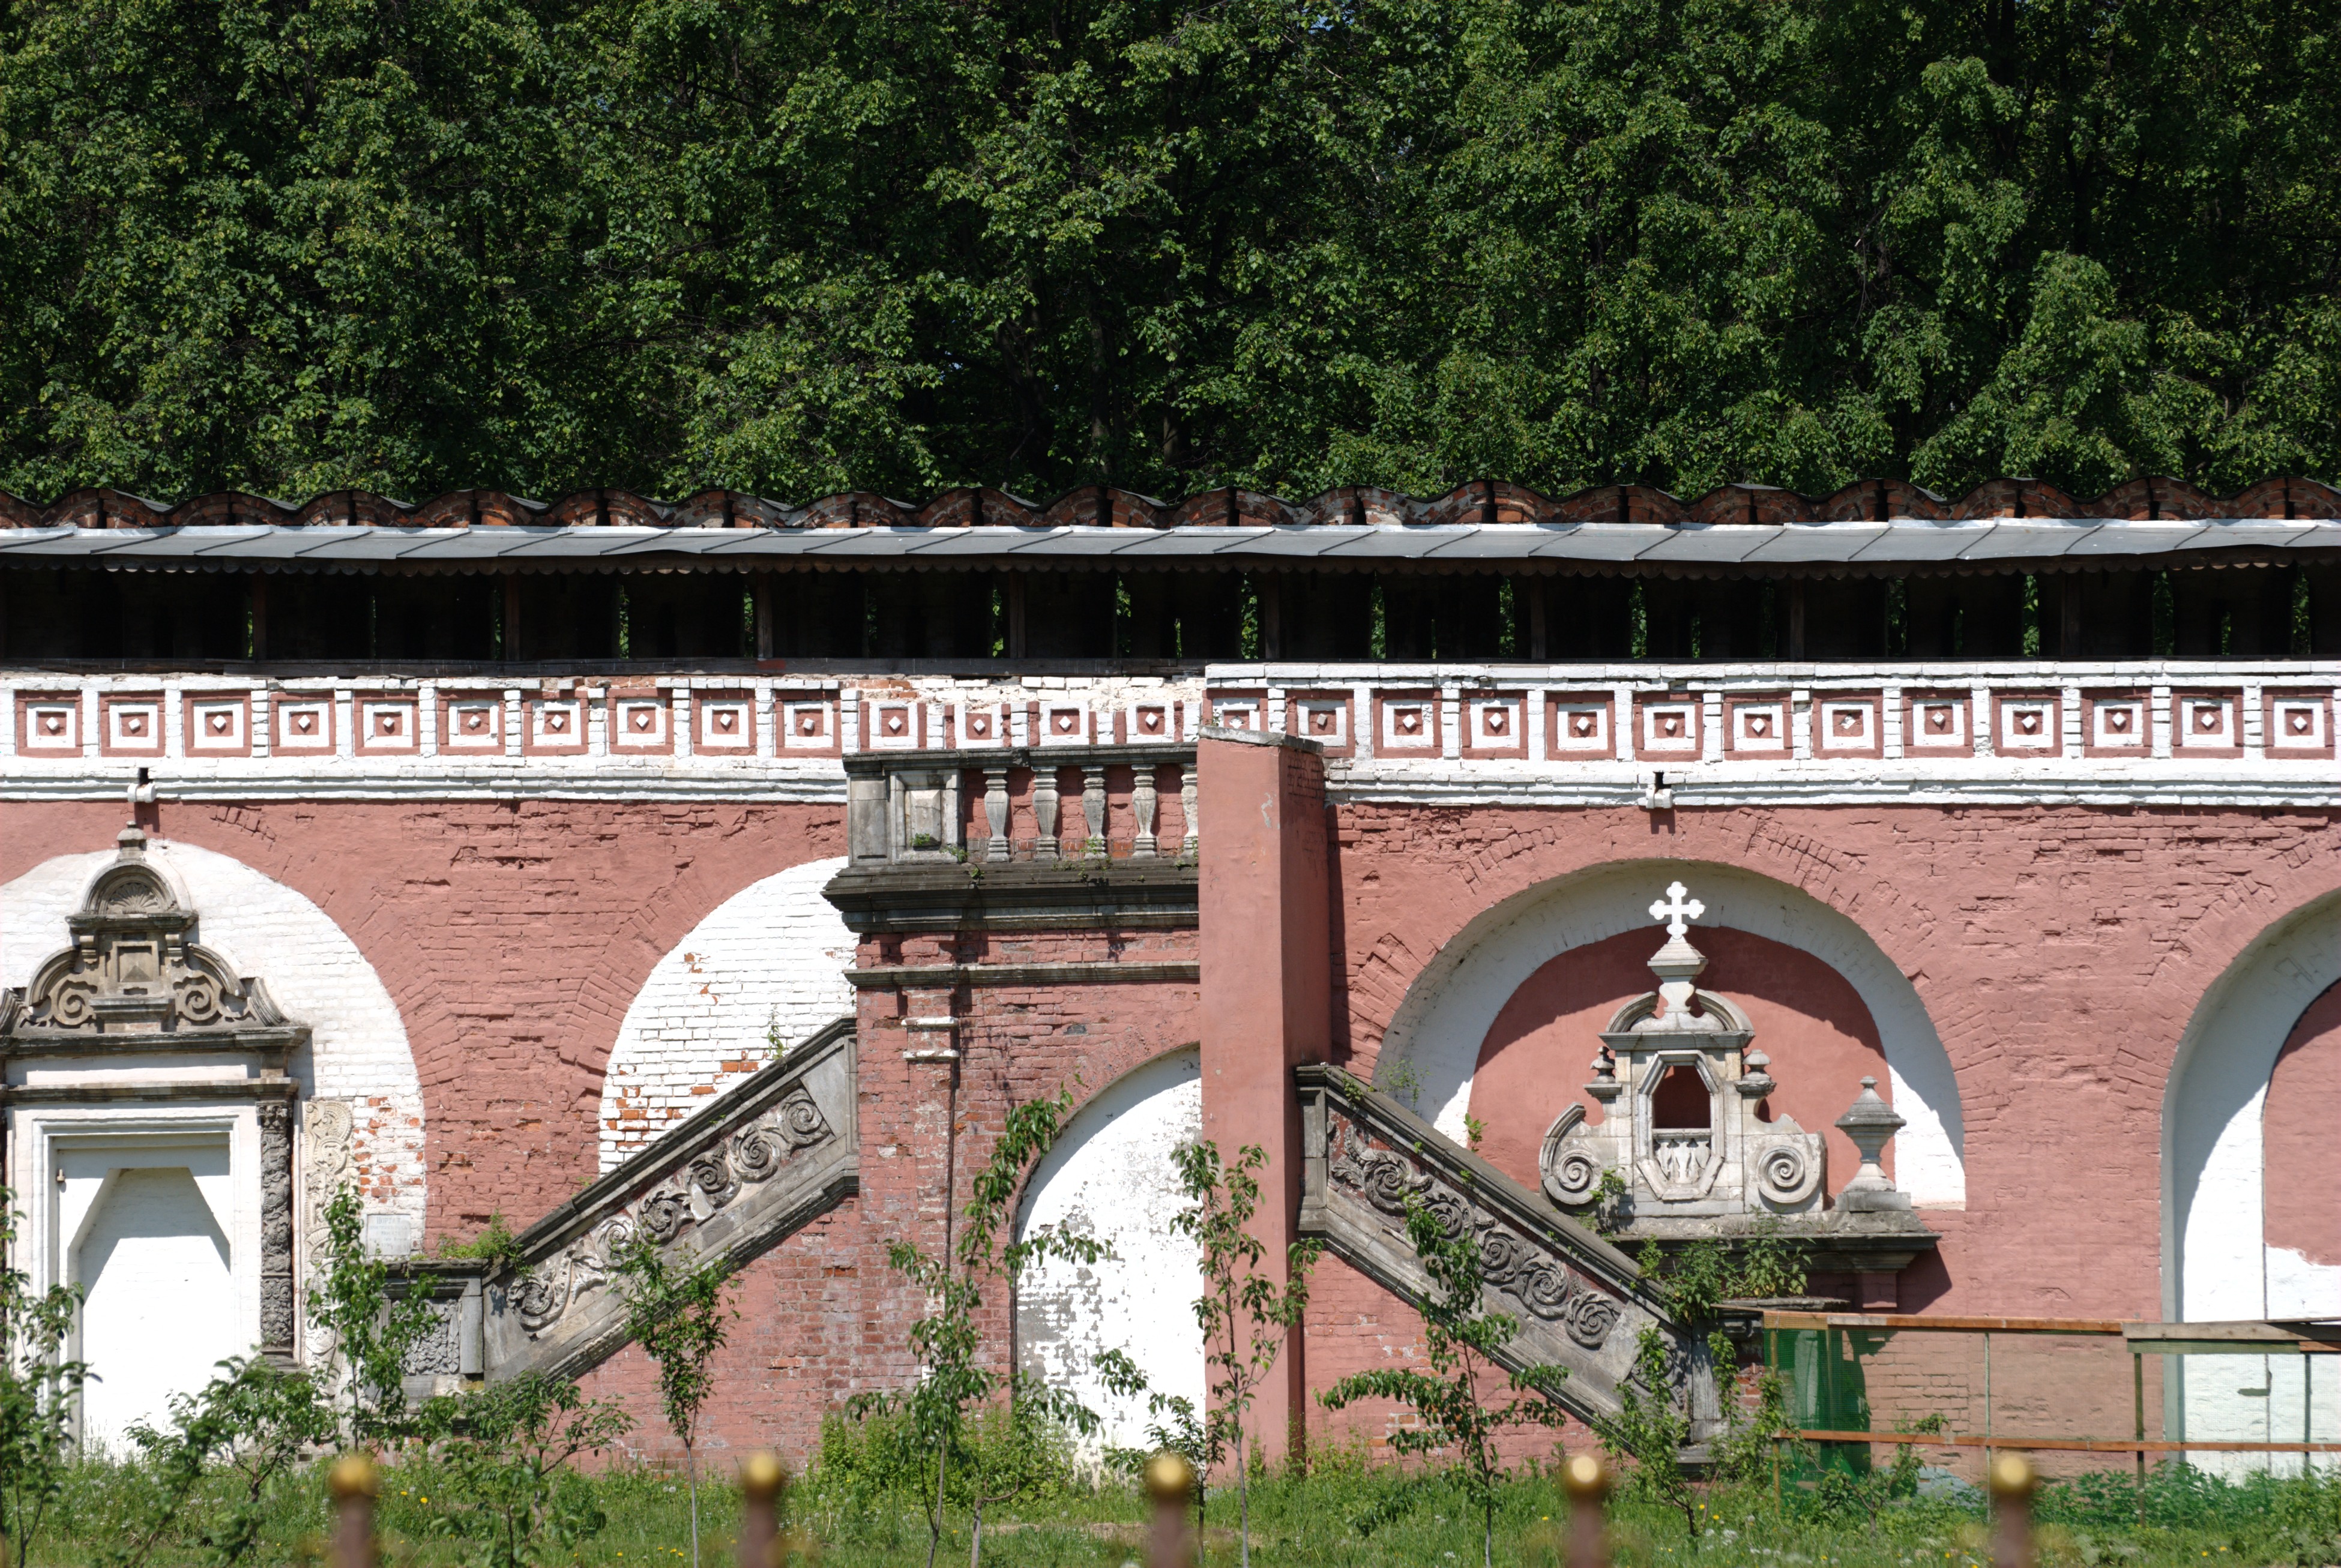
track, bridge, overpass, transport, arch, landmark, nikon, waterway, public transport, monastery, moscow, viaduct, russia, d80, moskau, fabulous, nikond80, moscou, moscu, llovemypics, don, donskoy, donskoymonastery, donmonastery, rail transport, aqueduct, arch bridge, rolling stock, nonbuilding structure